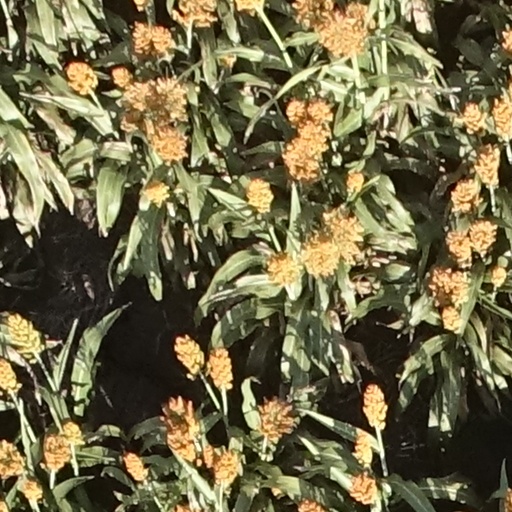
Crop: sorghum